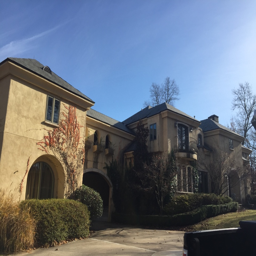
ok - roof inspection on a slate roof